Describe the emotion expressed in this image:  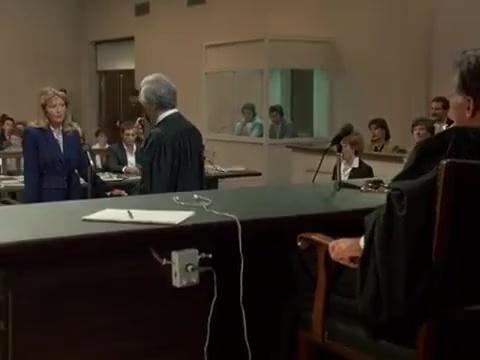
This person displays Fear, valence and arousal with moderate intensity.